Kohala, Hawaii

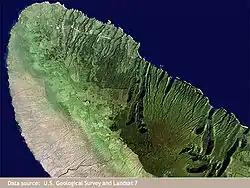
This Landsat satellite image of Kohala shows the effect of trade winds on vegetation and valley erosion

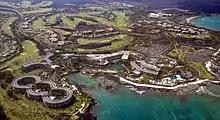

The area was named after the dominating geological feature Kohala Mountain, the oldest of Hawaii Island's five major volcanic mountains. The current districts cover the north and western sides of the mountain, .